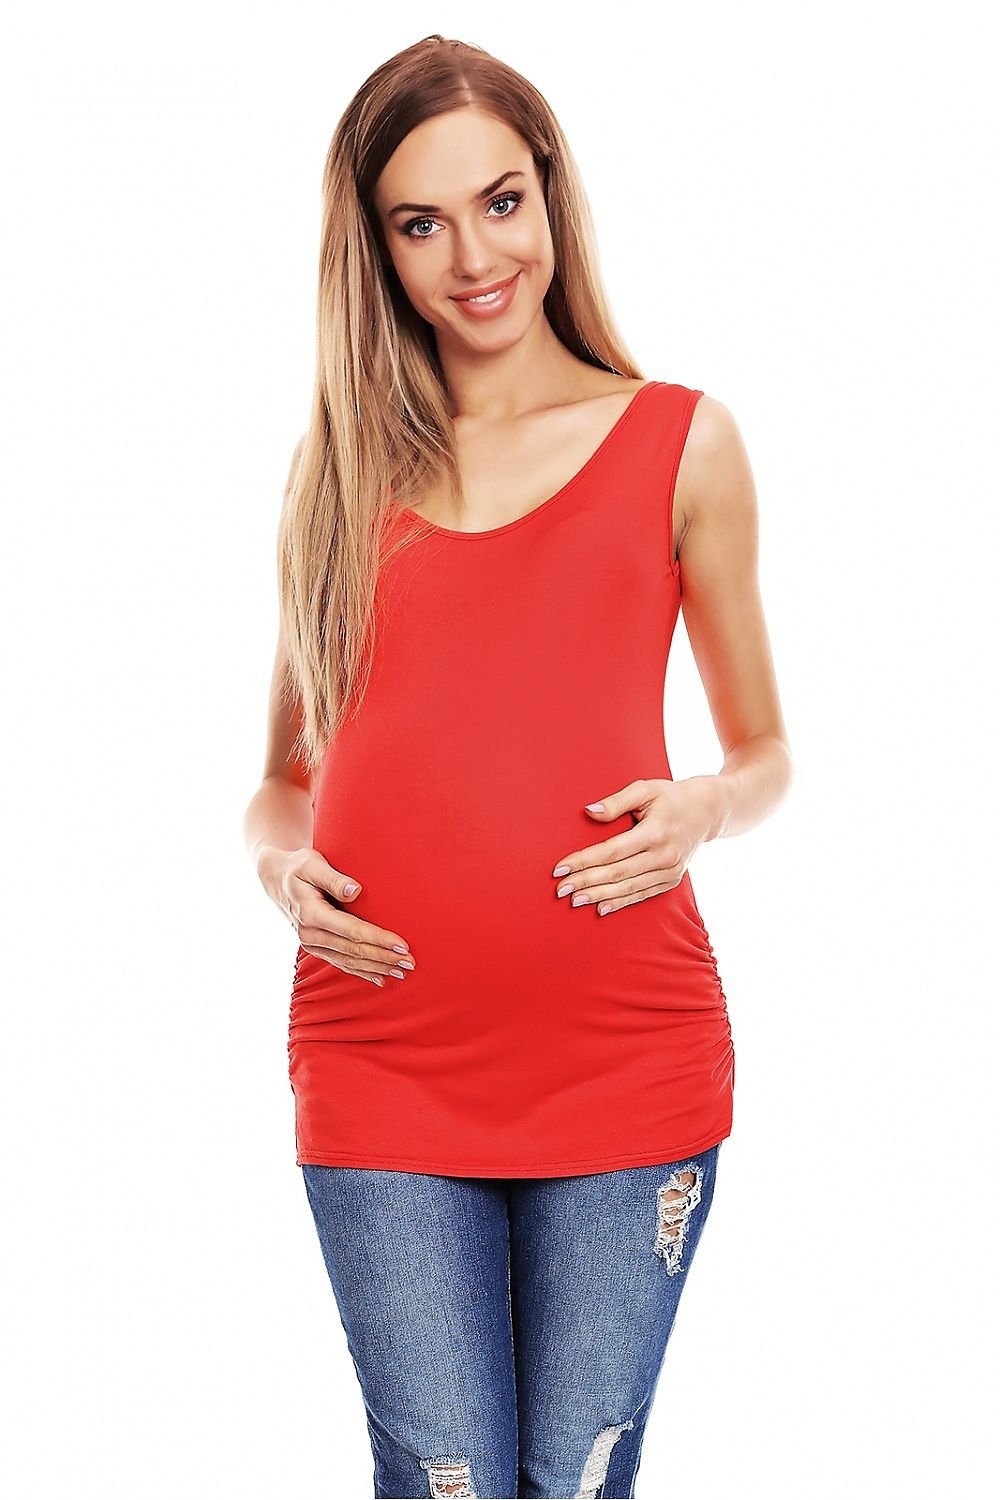
Top model 132609 Red by PeeKaBoo
Brand: PeeKaBoo
Pregnancy blouse with pleats. Can also be worn after pregnancy. Sleeveless top. Spandex 5 % Viscose 95 % Size Size Lenght Hips Chest L/XL 70 cm 98 cm 94 cm S/M 69 cm 92 cm 86 cm XXL 71 cm 104 cm 100 cm
Category: Apparel & Accessories > Clothing > Maternity Clothing > Maternity Tops > Blouses